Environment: real
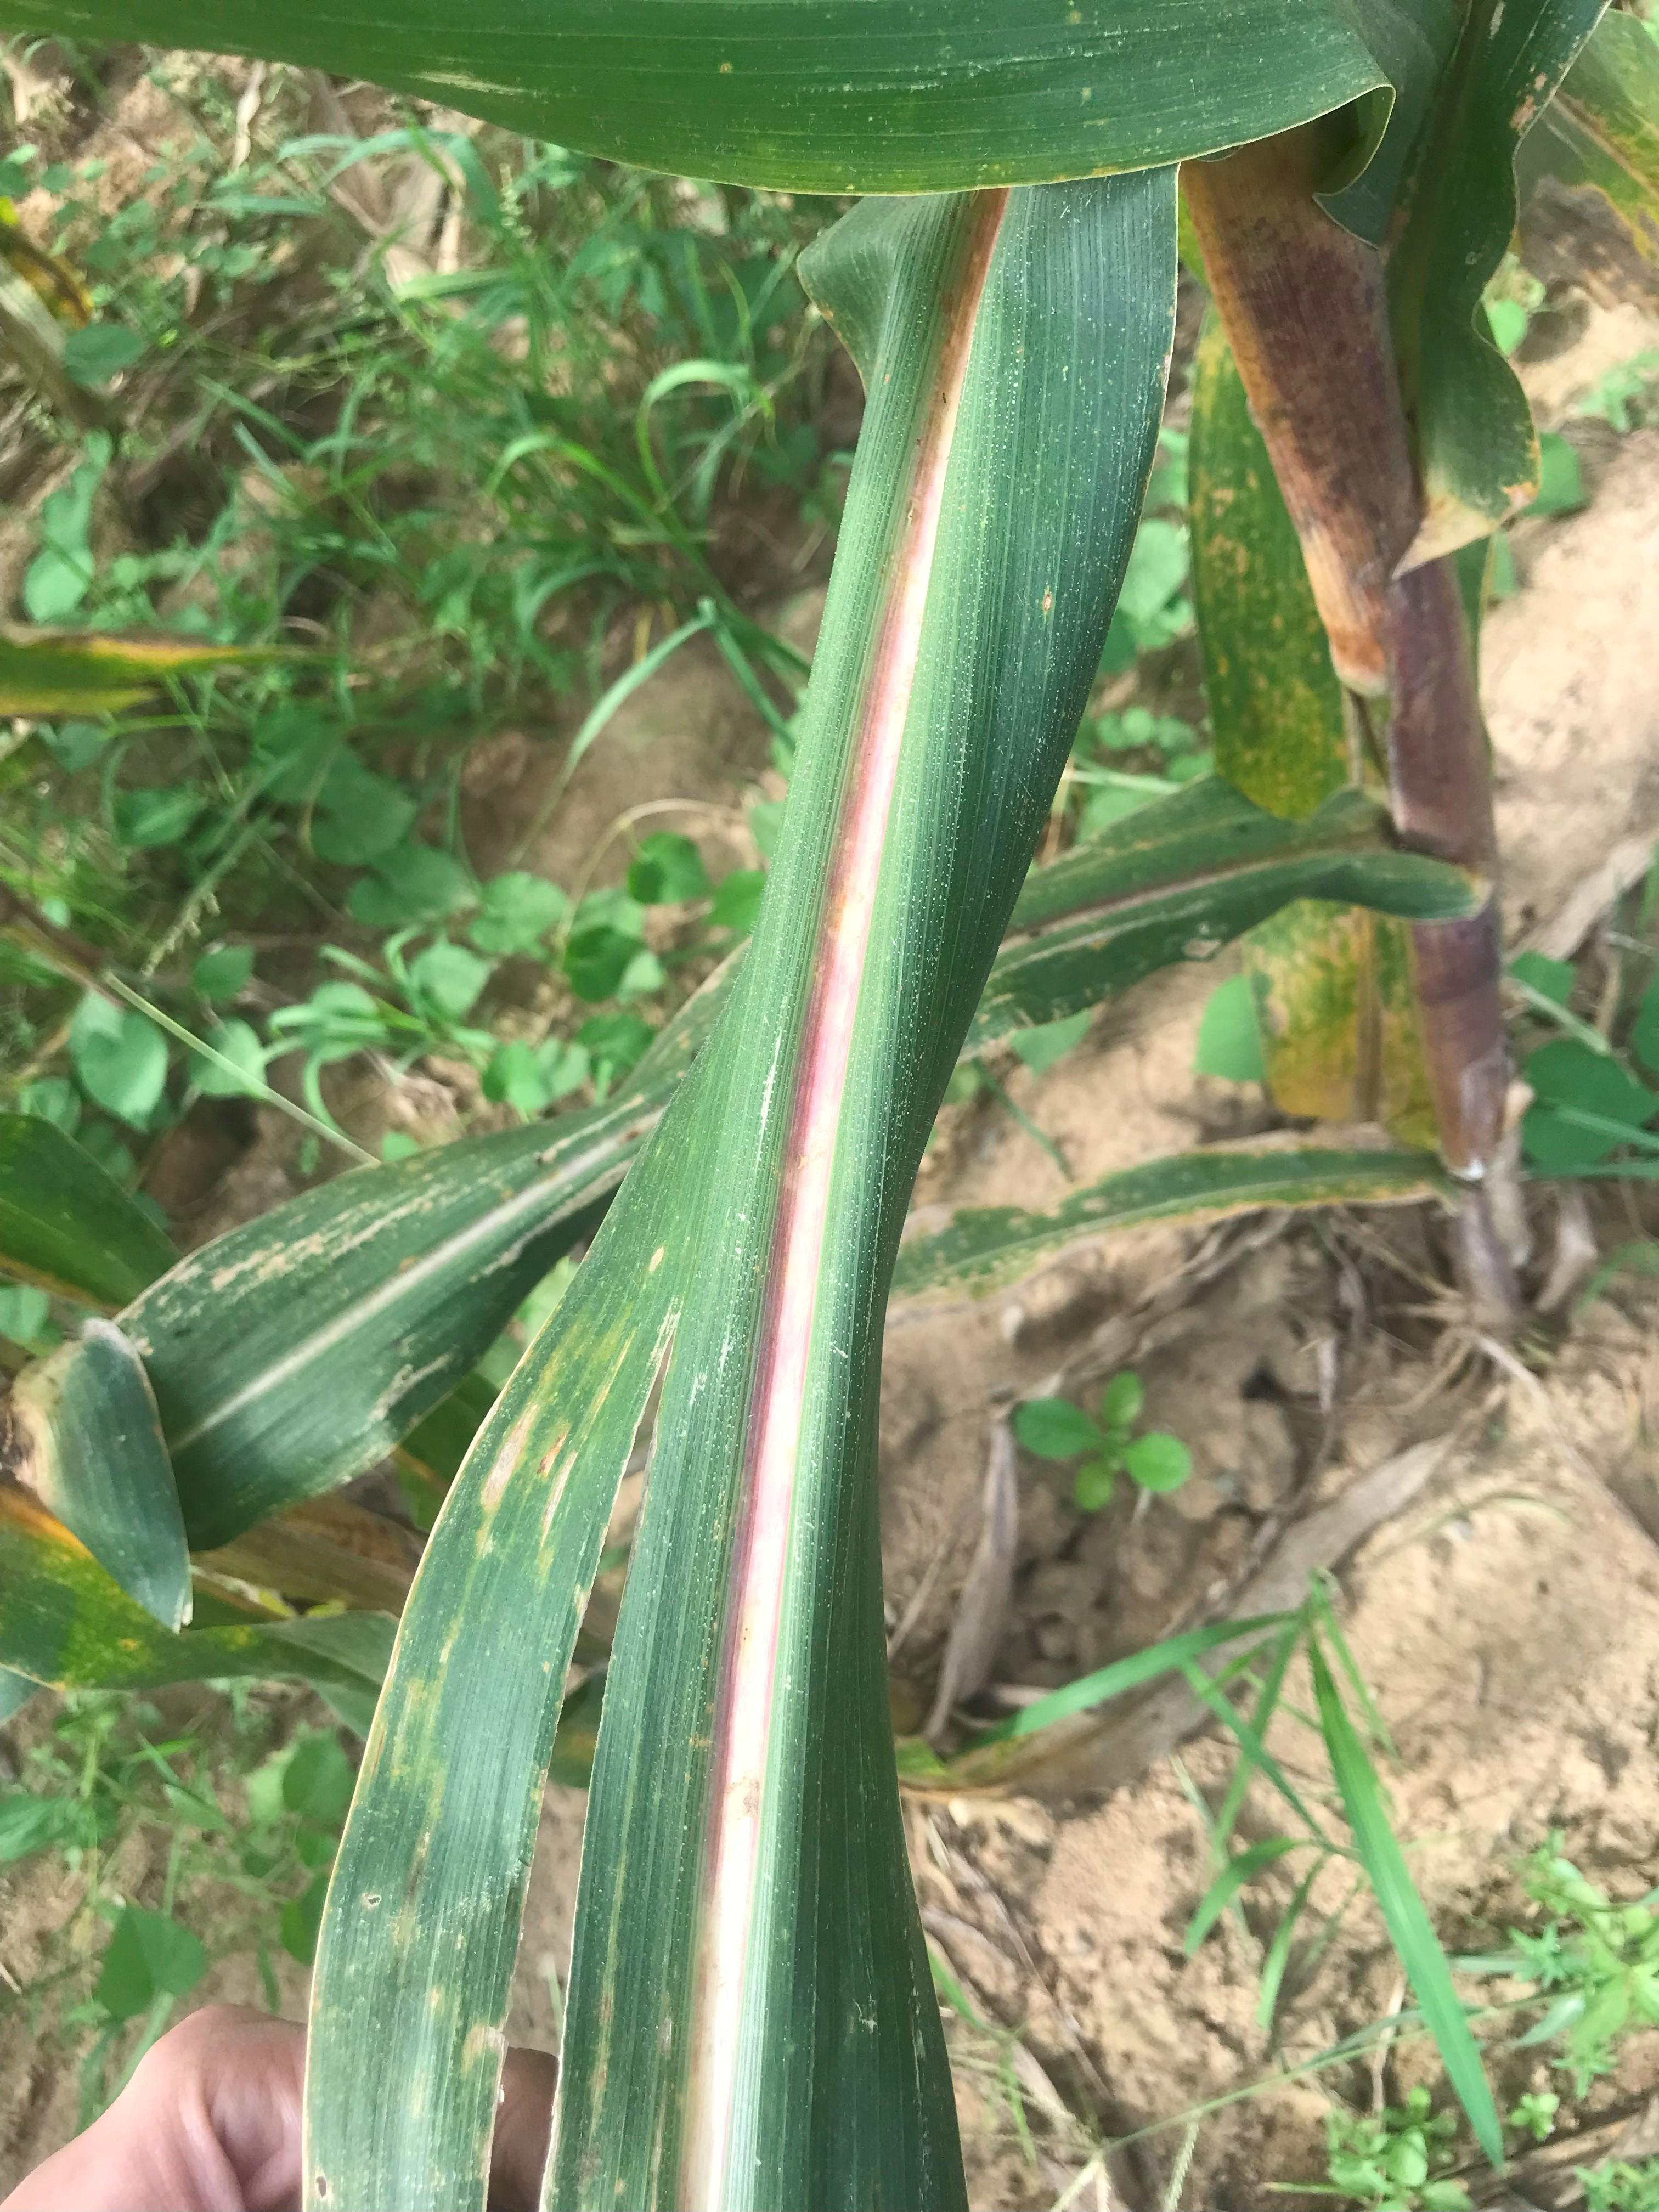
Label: phosphorus_deficiency